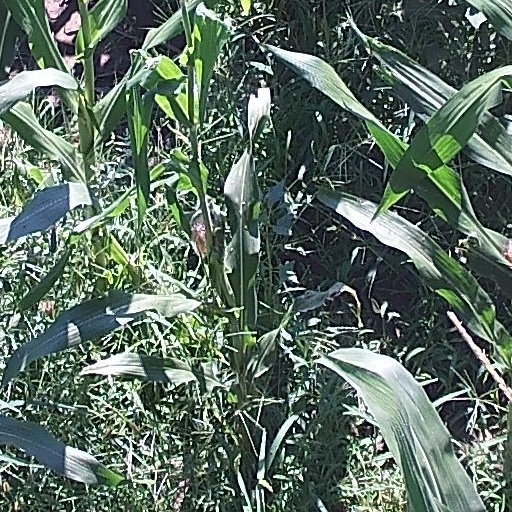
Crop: maize; corn